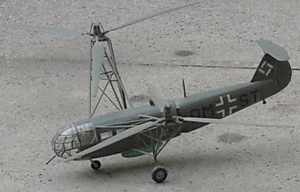
Le Focke-Achgelis Fa 223 Drachen était un hélicoptère militaire développé par la société Focke-Achgelis pendant la Seconde Guerre mondiale. Il est une évolution du Focke-Wulf Fw 61 Hornisse d'avant-guerre. C'est sur cet appareil que fut mis au point le dispositif de plateau cyclique généralement utilisé encore aujourd'hui et qui permet au pilote de commander chacune des pales individuellement.